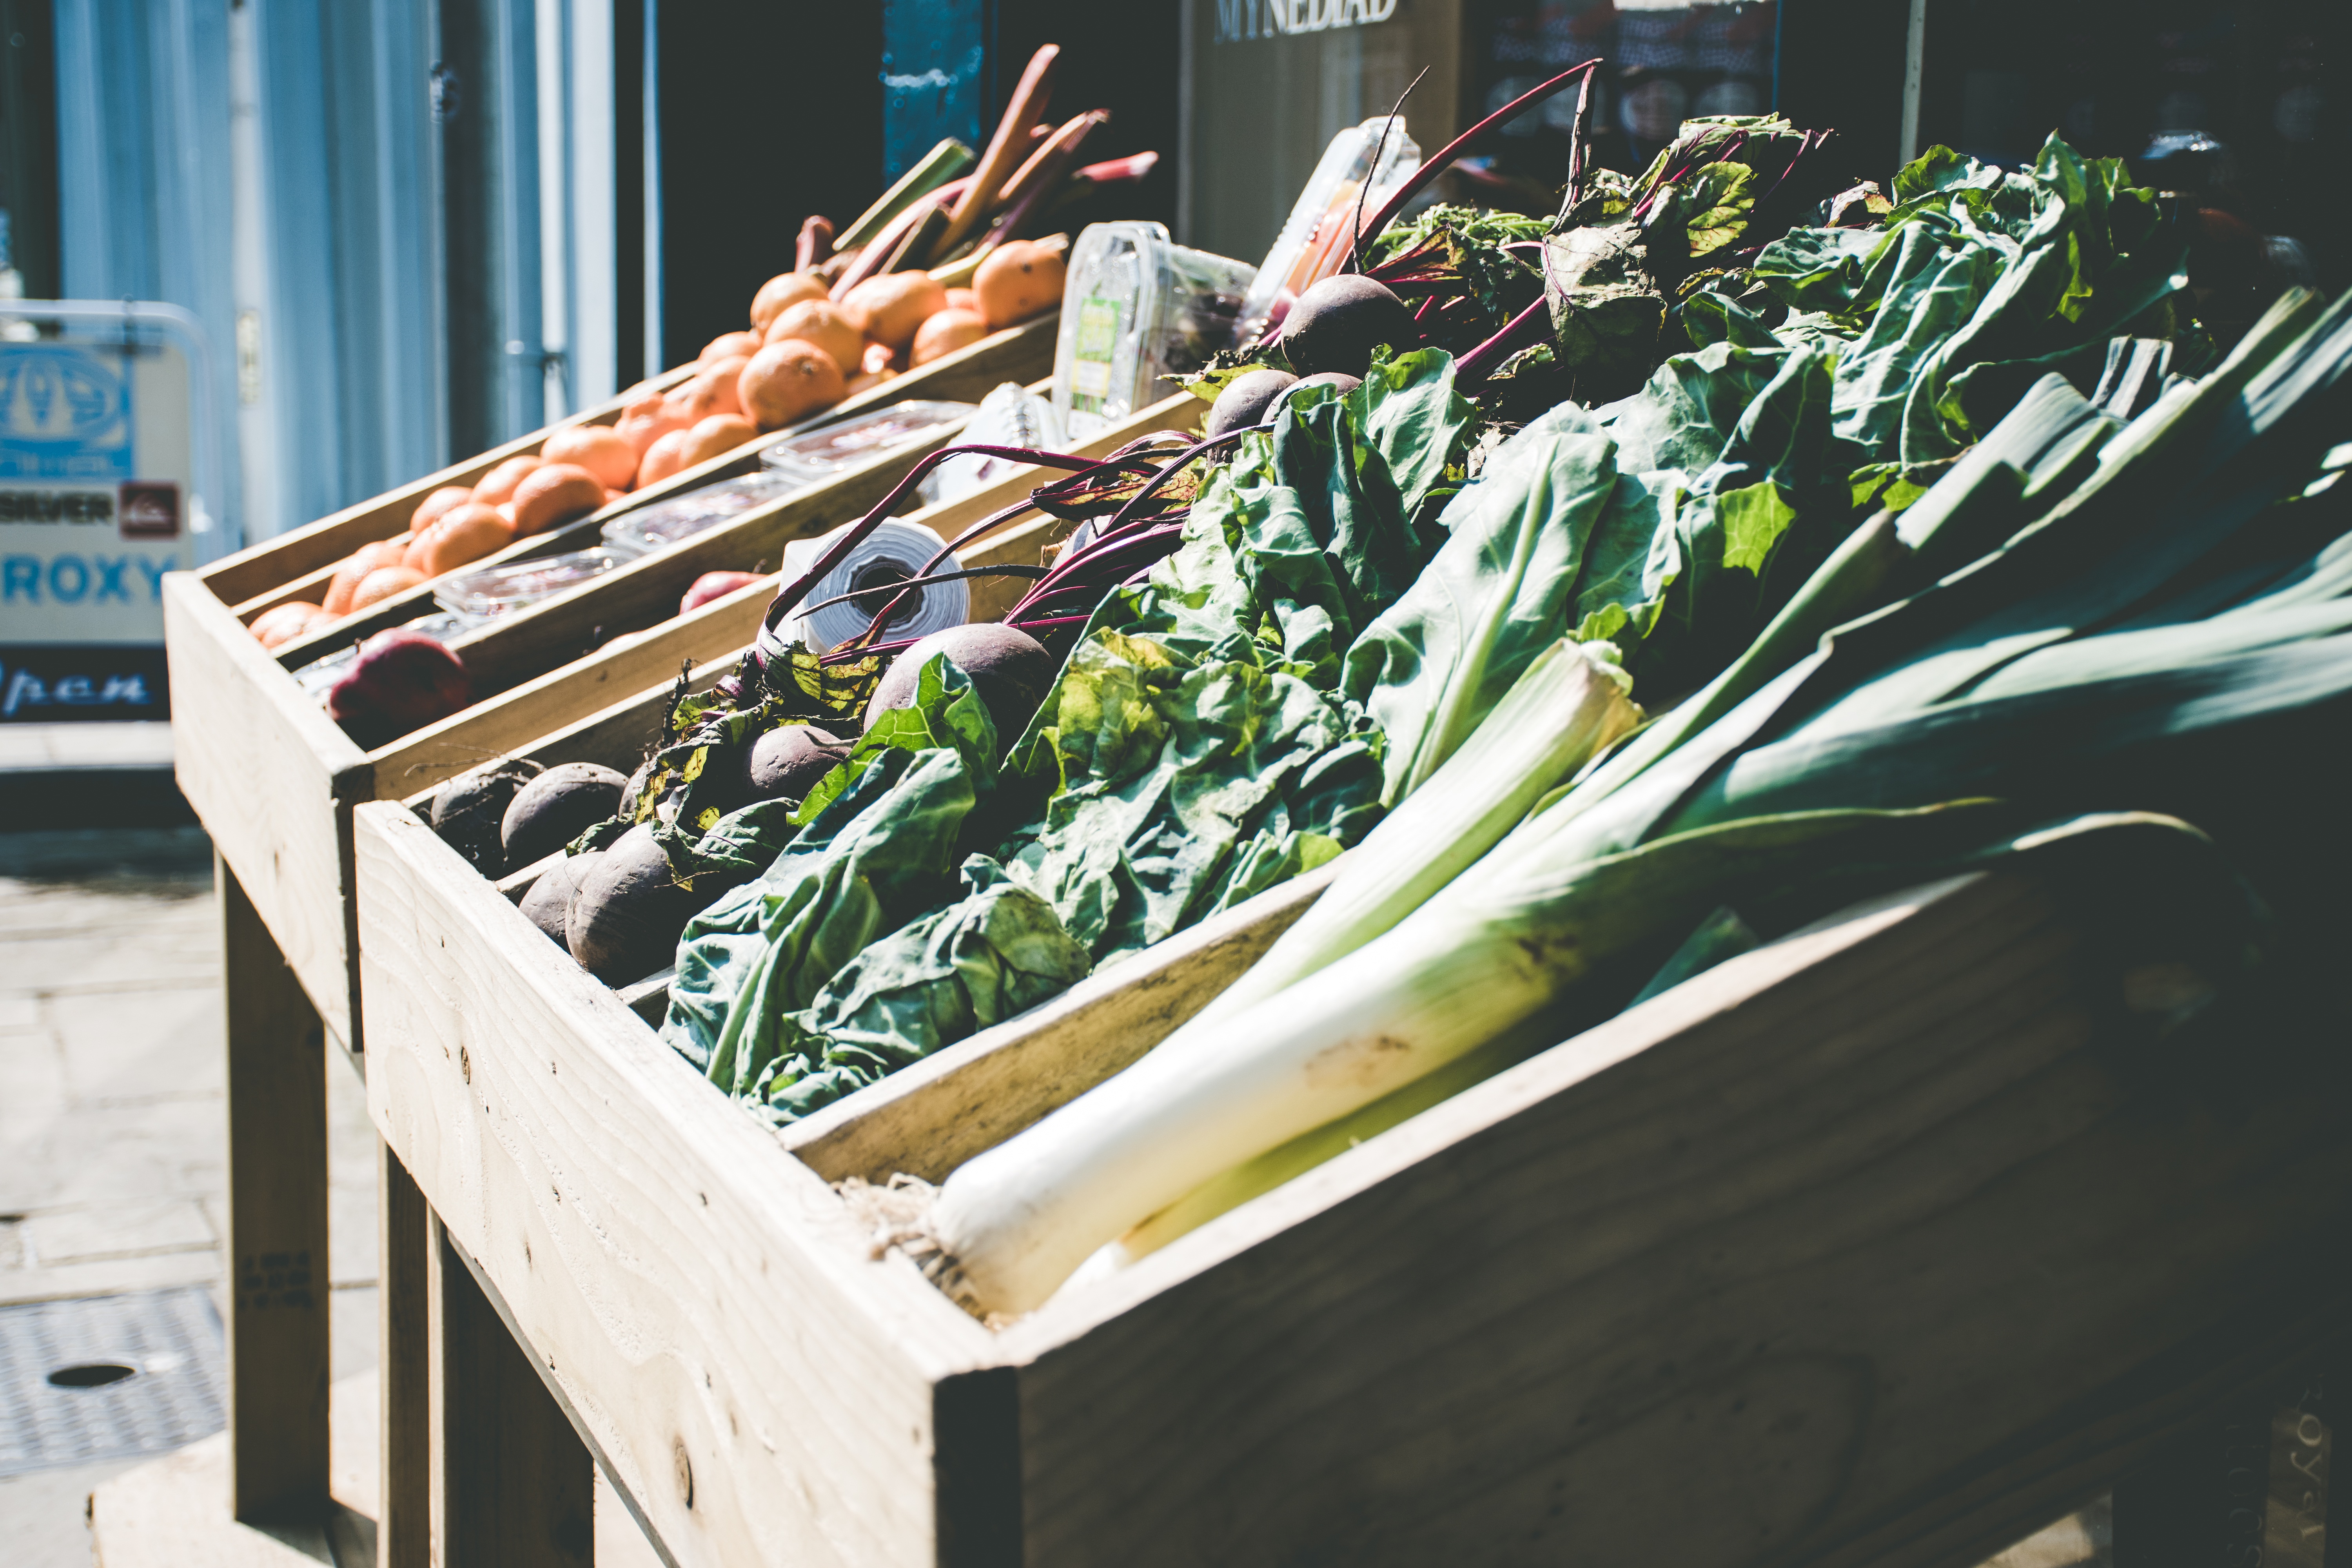
flower, food, produce, vegetable, market, stall, vegetables, floristry, ingredients